Chinese people in Italy

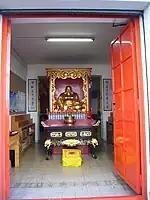
"Putuoshan" Buddhist temple of the Chinese community in via Ferruccio, Esquilino, Rome.

In total, approximately one quarter of the Chinese community was classified as belonging to the Chinese (folk) religion. The surveyors weren't able to determine a precise Taoist identity; only 1.1% of the surveyed people identified as such, and the analysts preferred to consider Taoism as an "affluent" of the Chinese religion. The survey found that 39.9% of the Chinese had a thoroughly atheist identity, not believing in any god, nor belonging to any religious organisation, nor practicing any religious activity.